Darryl Middleton

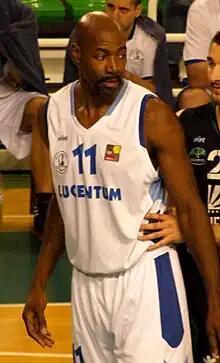
Middleton with CB Lucentum Alicante.

Darryl Bryan Middleton (born July 21, 1966) is an American former professional basketball player and current assistant coach for Girona of the Liga ACB. Standing at , he played at the power forward position. He holds the record for being the oldest player to ever play a game in the history of the Spanish ACB League. He also holds a Spanish passport.